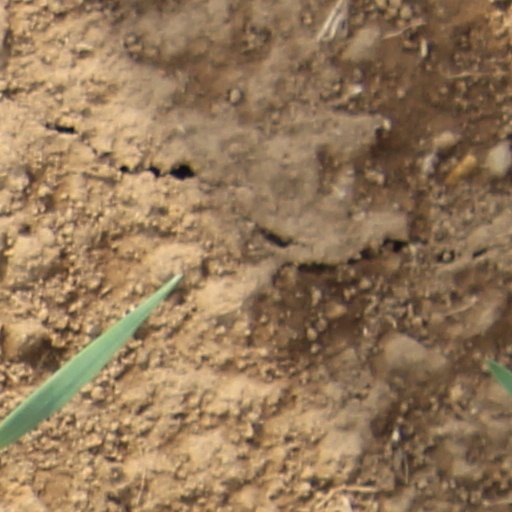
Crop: wheat